Barossa Range

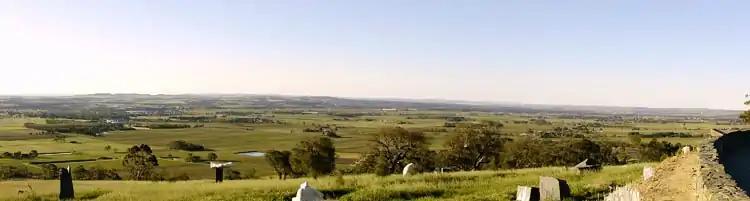

The range was named by Colonel William Light in 1837 after Barrosa Hill (Cerro de Puerco) in the modern municipality of Chiclana de la Frontera, Spain, to which it he thought it similar. The Spanish location was the site of the Battle of Barrosa and was won by Light's friend Lord Lynedoch (Lt. Gen. Sir Thomas Graham) in 1811. The word "barrosa" (mis-spelt in the naming of the valley, two 'r' and one 's' becoming one 'r' and two 's'; similarly the nearby town of 'Lyndoch' rather than 'Lynedoch'), in Spanish and Portuguese languages simply means "muddy". Confusion regarding the spelling and origin of the range also resulted in mistaken moves to change it as part of 'de-Germaning' during the First World War ('Kaiser Stuhl', for example, temporarily being renamed 'Mount Kitchener'). Thus named, the Barossa Range was the source of many other local place names, such as the Hundred of Barossa and better-known Barossa Valley.